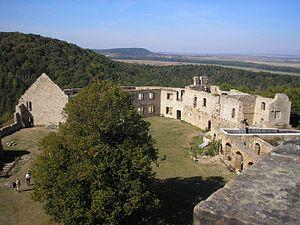
Drei Gleichen est une commune allemande de l'arrondissement de Gotha en Thuringe. Elle a été formée le 1ᵉʳ janvier 2009 par la fusion des anciennes communes de Grabsleben, Mühlberg, Seebergen et Wandersleben.